Mato Grosso do Sul

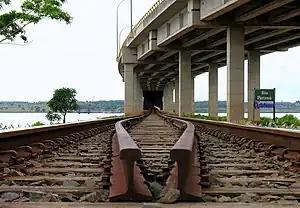
Ferrovia Norte Brasil, stretch over the Paraná River, between the states of Mato Grosso do Sul and São Paulo.

Mato Grosso do Sul had an industrial GDP of R $19.1 billion in 2017, equivalent to 1.6% of the national industry. It employs 122,162 workers in the industry. The main industrial sectors are: Public Utility Industrial Services, such as Electricity and Water (23.2%), Construction (20.8%), Food (15.8%), Pulp and Paper (15.1%) and Petroleum Derivatives and Biofuels (12.5%). These 5 sectors concentrate 87.4% of the state's industry.